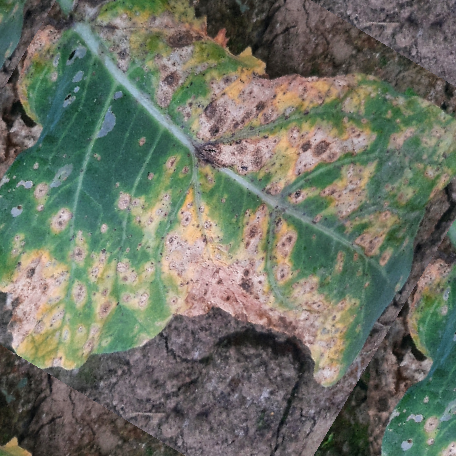
Label: Downy Mildew